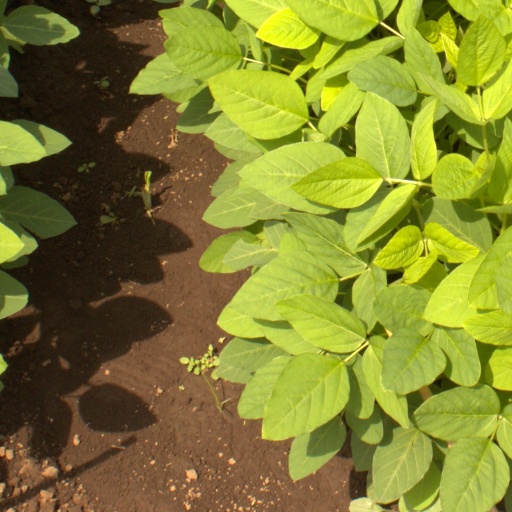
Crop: soybean